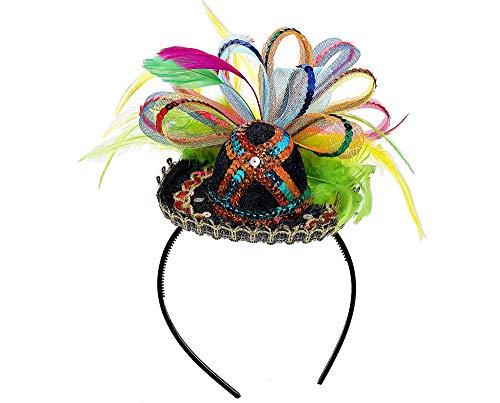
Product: amscan Cinco De Mayo Black Sequined Sombrero Headband | Party Accessory
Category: Clothing, Shoes & Jewelry | Costumes & Accessories | Women | Accessories | Headwear
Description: Features headbandwith black sequined sombrero, ribbons, and feathers.
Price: $10.67
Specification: ProductDimensions:2.5x5.5x5.5inches|ItemWeight:1.44ounces|ShippingWeight:1.6ounces(Viewshippingratesandpolicies)|Department:mens|Manufacturer:Amscan|ASIN:B004TK0CO6|DomesticShipping:ItemcanbeshippedwithinU.S.|InternationalShipping:ThisitemcanbeshippedtoselectcountriesoutsideoftheU.S.LearnMore|Itemmodelnumber:397864